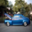
Label: automobile